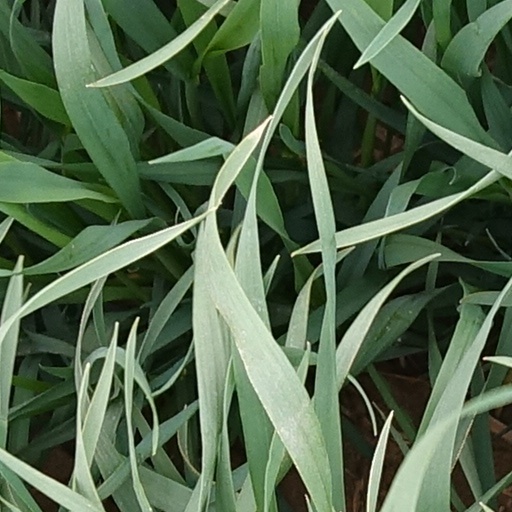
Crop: wheat